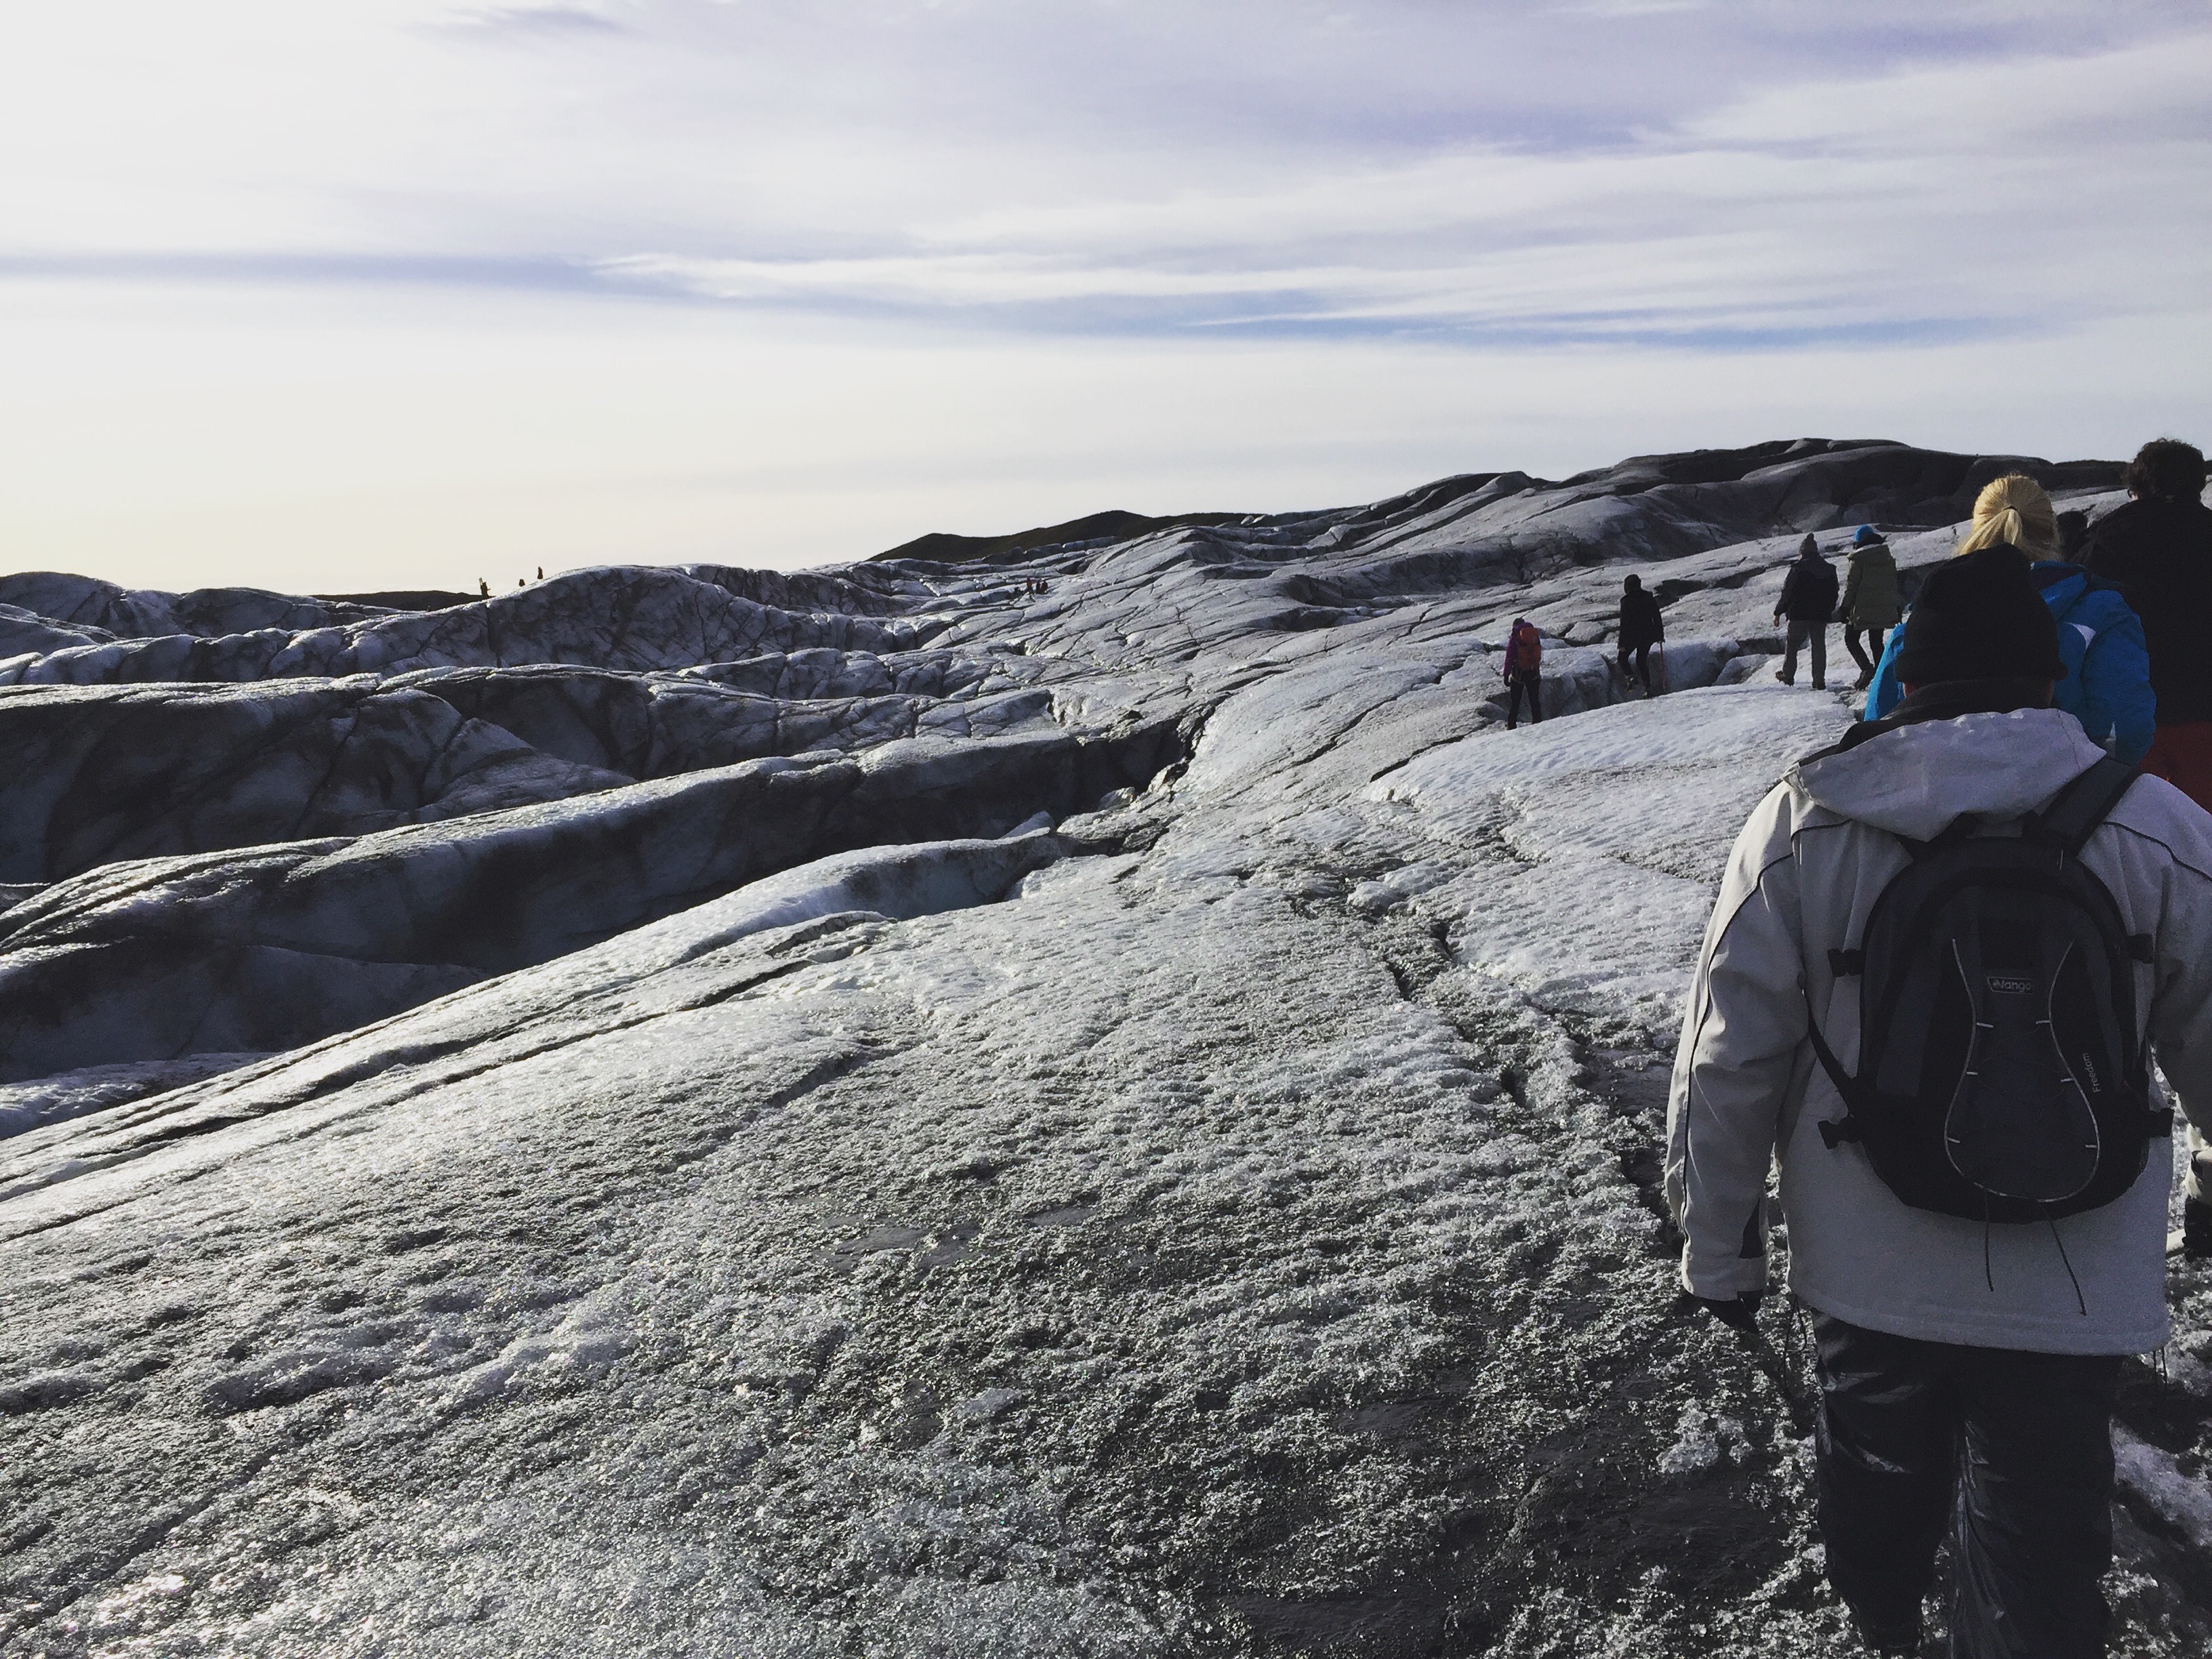
mountain, snow, winter, adventure, mountain range, cliff, ice, glacier, weather, arctic, extreme sport, terrain, ridge, summit, mountaineering, sports, mountainous landforms, glacial landform, geological phenomenon